Nils Horner

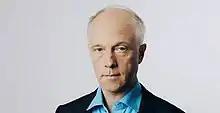

Nils Georg Anthony Horner (5 December 1962 – 11 March 2014) was a Swedish Radio journalist. Horner was the chief correspondent for Sveriges Radio's Asia division and had covered multiple stories surrounding the War in Afghanistan (2001–2021), as well as natural disasters.